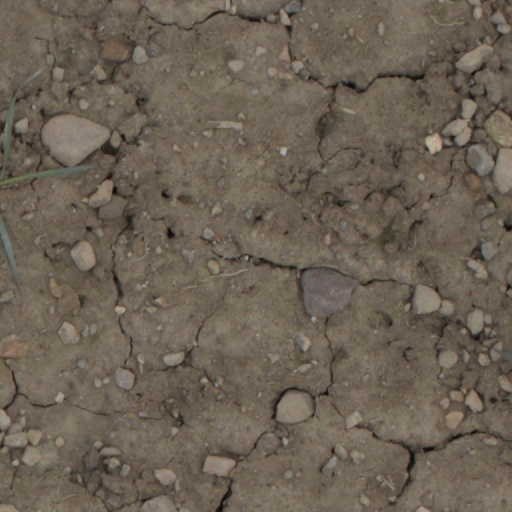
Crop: wheat